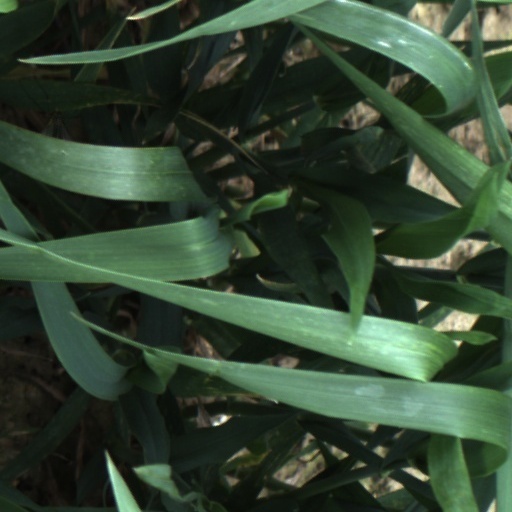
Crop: wheat